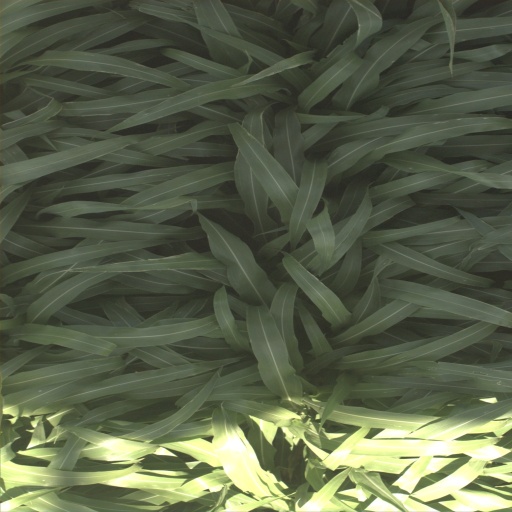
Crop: sorghum